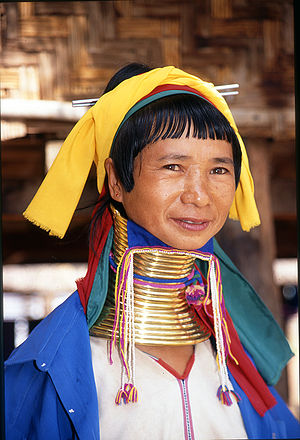
Kvindelighed / Kvindelighed i forskellige kulturer og tider
Kvindelighed betyder at en kvinde fremviser egenskaber der viser at de er en kvinde i modsætning til mænd.